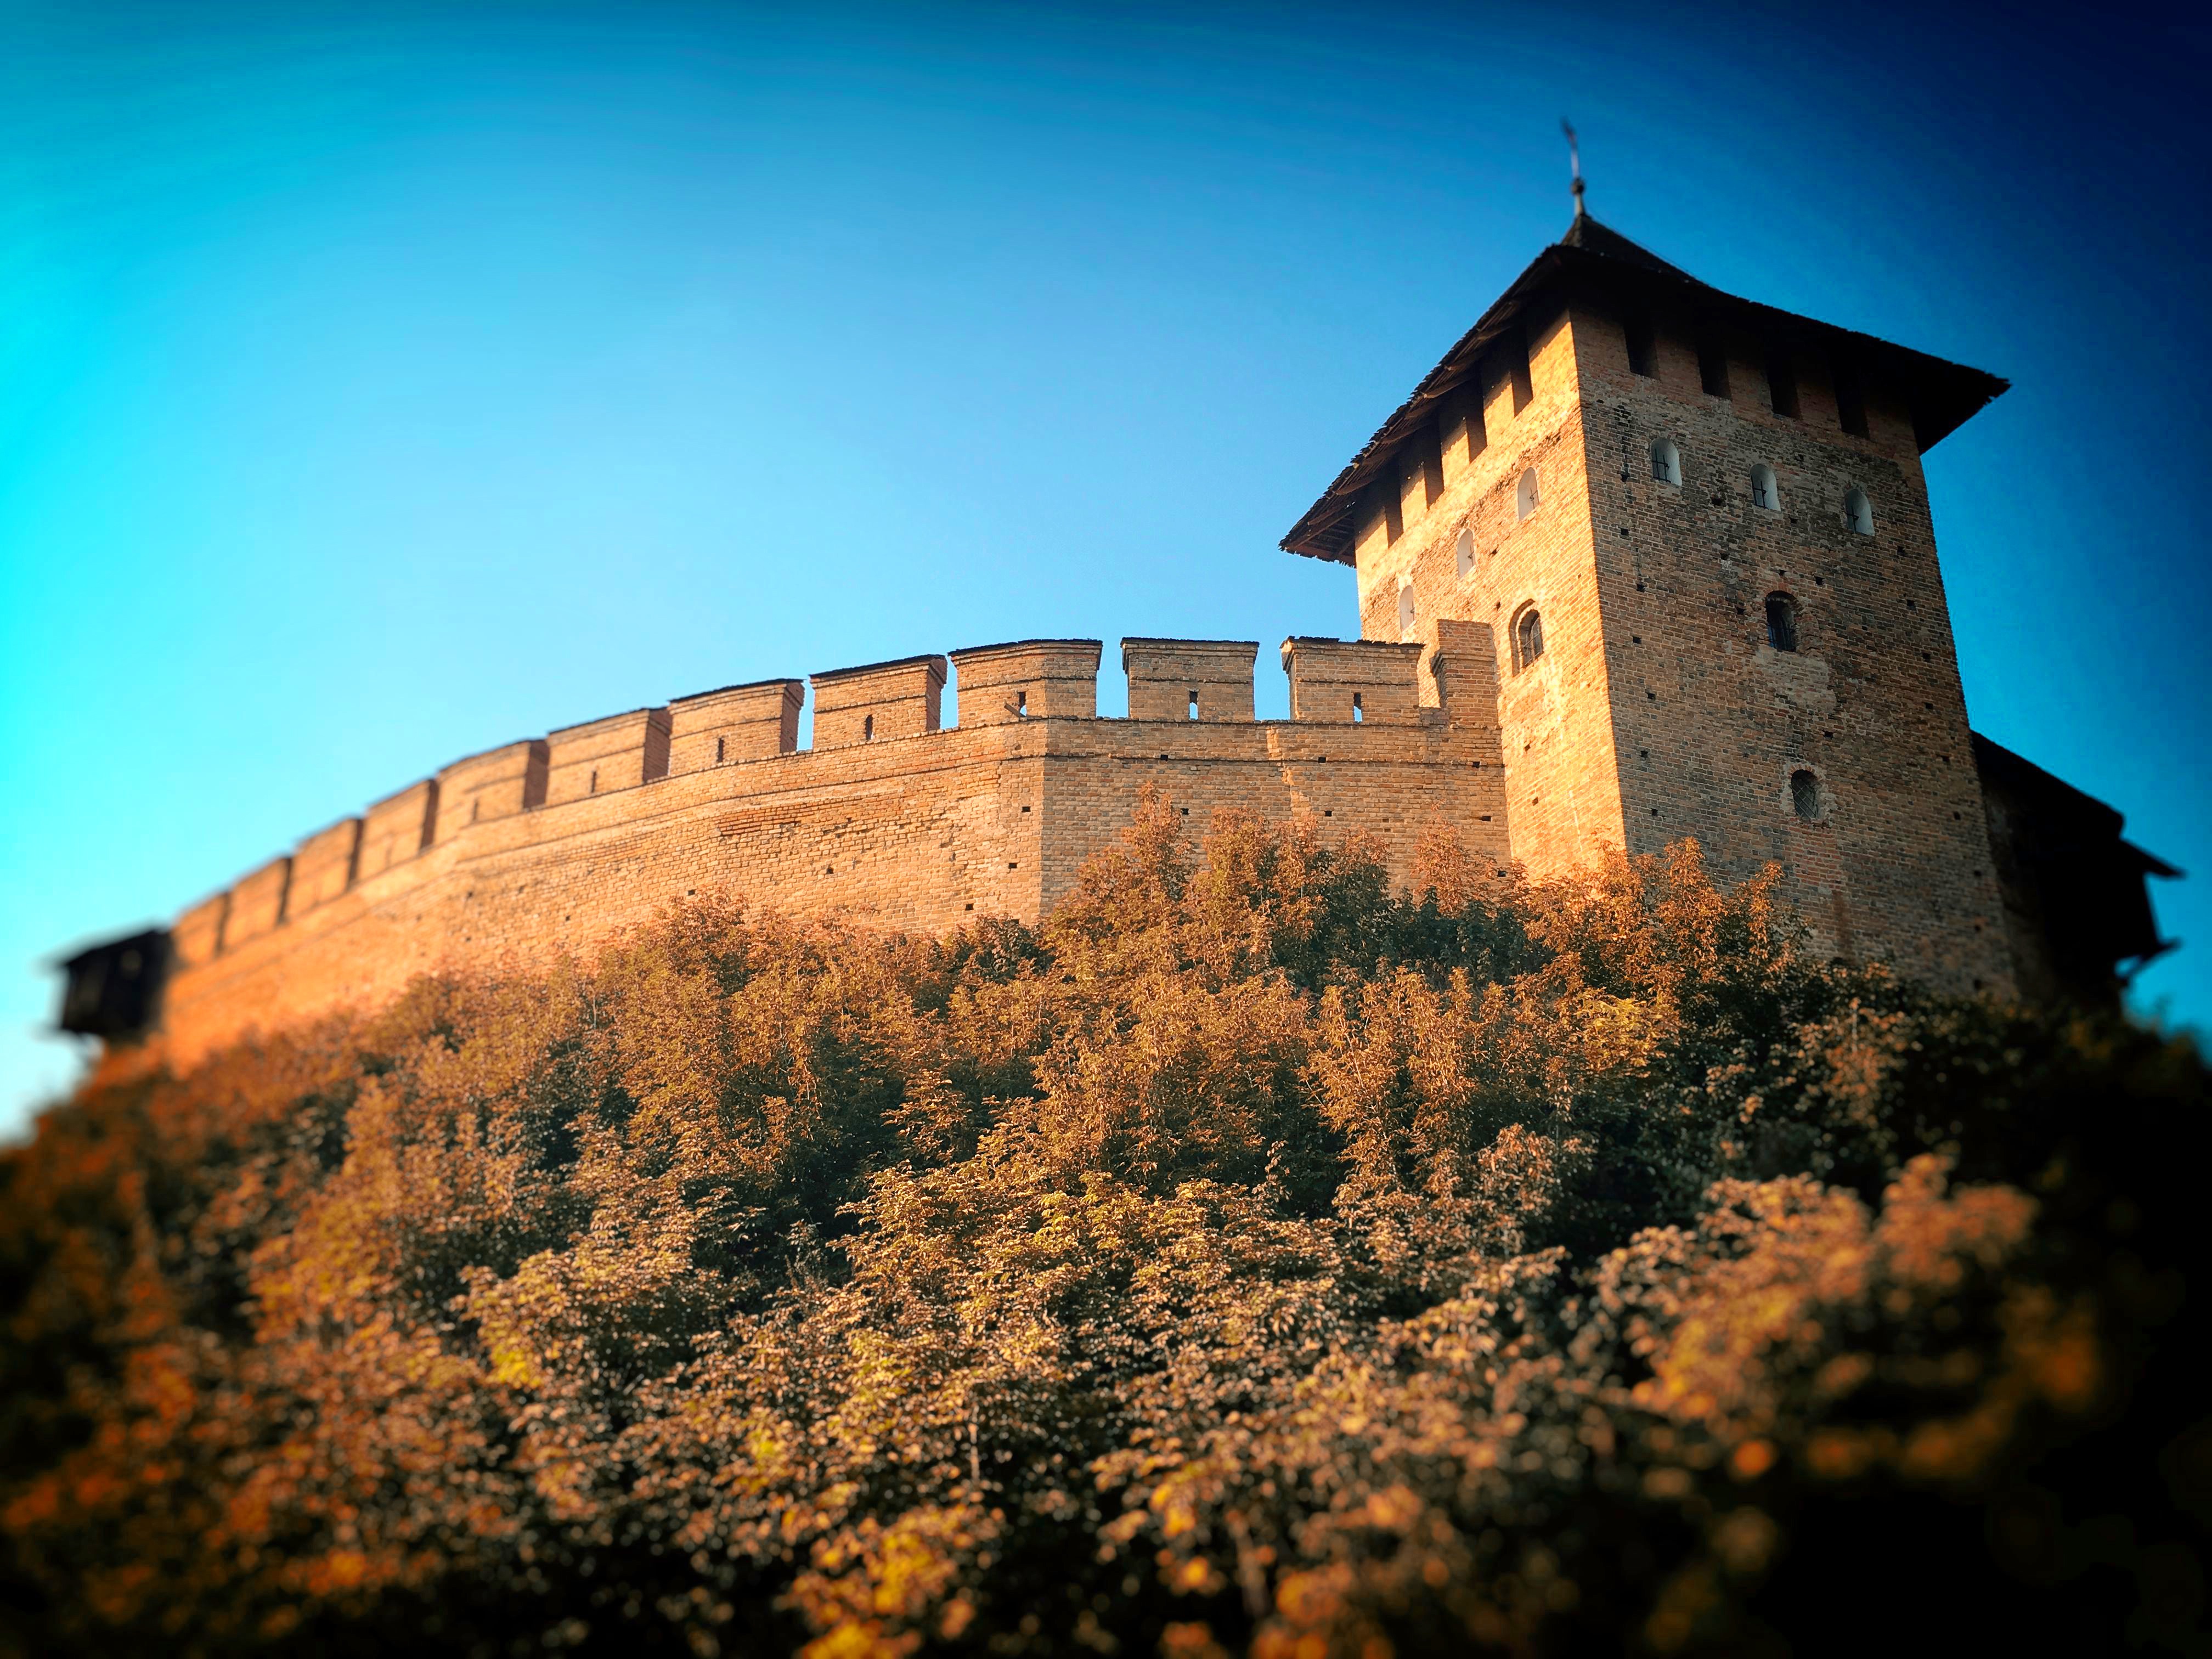
sky, sunset, night, building, chateau, dusk, evening, reflection, tower, castle, landmark